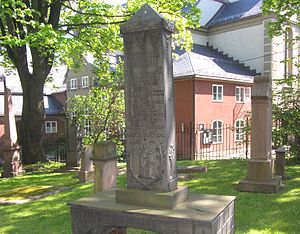
August Friedrich von Wackenitz / Ægteskaber
Gravmonument for August Friedrich von Wackenitz